Repetitive tuning

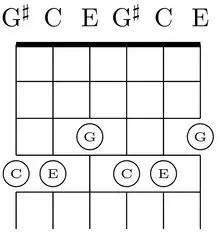
Major-thirds tuning repeats itself (at a higher octave) after three strings. Thus, chords can be shifted vertically on the same frets.

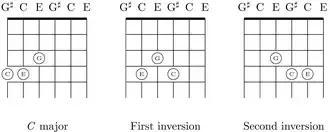
Chords are inverted by shifting notes by three strings "on the same fret" in major-thirds tuning.

Repetitive tunings are a type of alternative tunings for the guitar. A repetitive tuning begins with a list of notes that is duplicated, either at unison or at higher octaves.